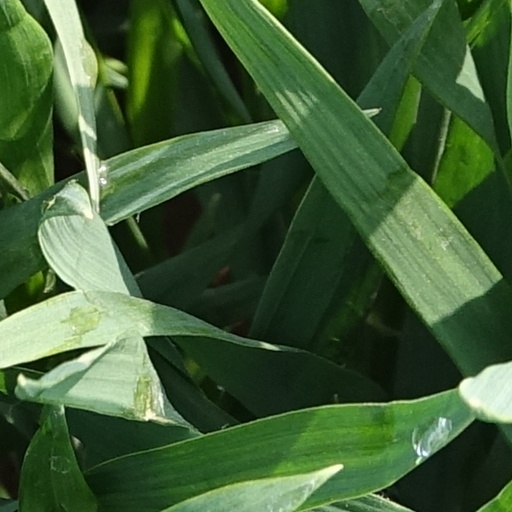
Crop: wheat